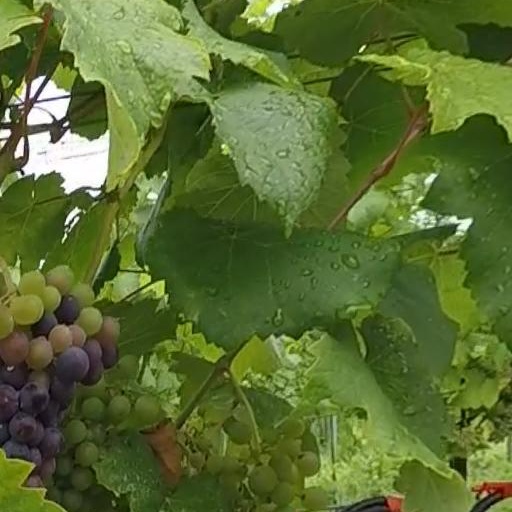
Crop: grape